Leipzig–Hof railway

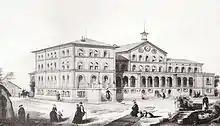
Entrance building of the first Hof station, 1851

Plauen received a connection to the railway network in 1848 with the opening of the Plauen–Hof section. At first, the tracks only ran to the north of the entrance building; with the opening of the Plauen–Oelsnitz connecting line in 1874, Plauen station was converted into an island station. At the same time, it received the addition of "Oberer Bahnhof" (upper station) to its name in 1875, since with the opening of the Gera Süd–Weischlitz railway, Plauen had gained a second station.